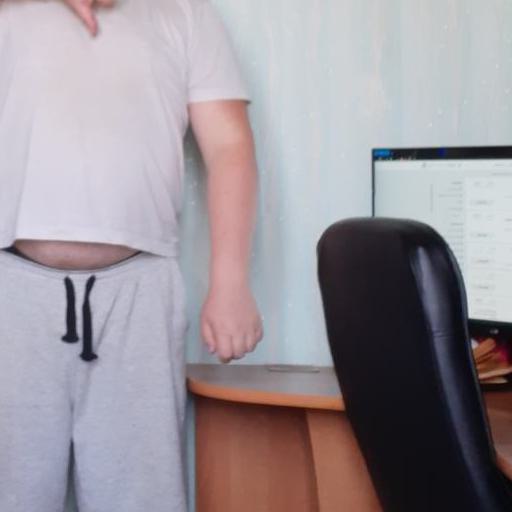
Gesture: no_gesture